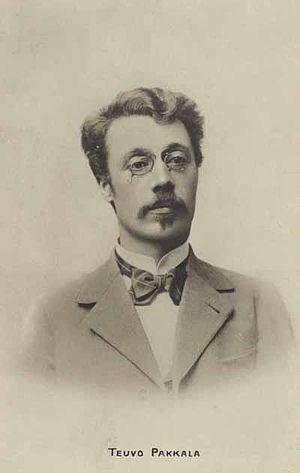
Teuvo Pakkala, né Teodor Oskar Frosterus le 9 avril 1862 à Oulu – mort le 17 mai 1925 à Kuopio, est un écrivain, dramaturge et traducteur finlandais.